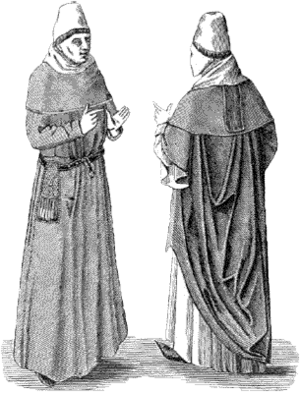
Les Provinciales est un ensemble de dix-huit lettres, en partie fictives, écrites par Blaise Pascal. Publiées entre janvier 1656 et mars 1657, elles ont d’abord eu pour but de défendre le théologien janséniste Antoine Arnauld, menacé d’être condamné par la Sorbonne, avant de s’orienter vers une critique de la Compagnie de Jésus et, en particulier, de la casuistique laxiste défendue par certains de ses membres.